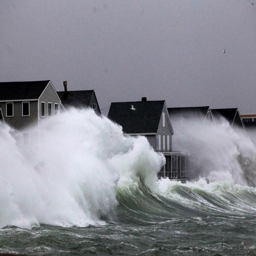
waves crashed along the coast .